1986 Allan Cup

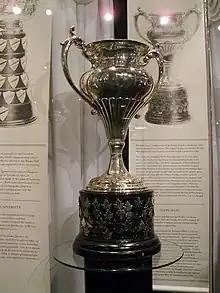
Silver bowl trophy with two large handles, mounted on a black plinth.

The 1986 Allan Cup was the Canadian senior ice hockey championship for the 1985–86 senior "AAA" season. The event was hosted by the Nelson Maple Leafs in Nelson, British Columbia. The 1986 playoff marked the 78th time that the Allan Cup has been awarded.